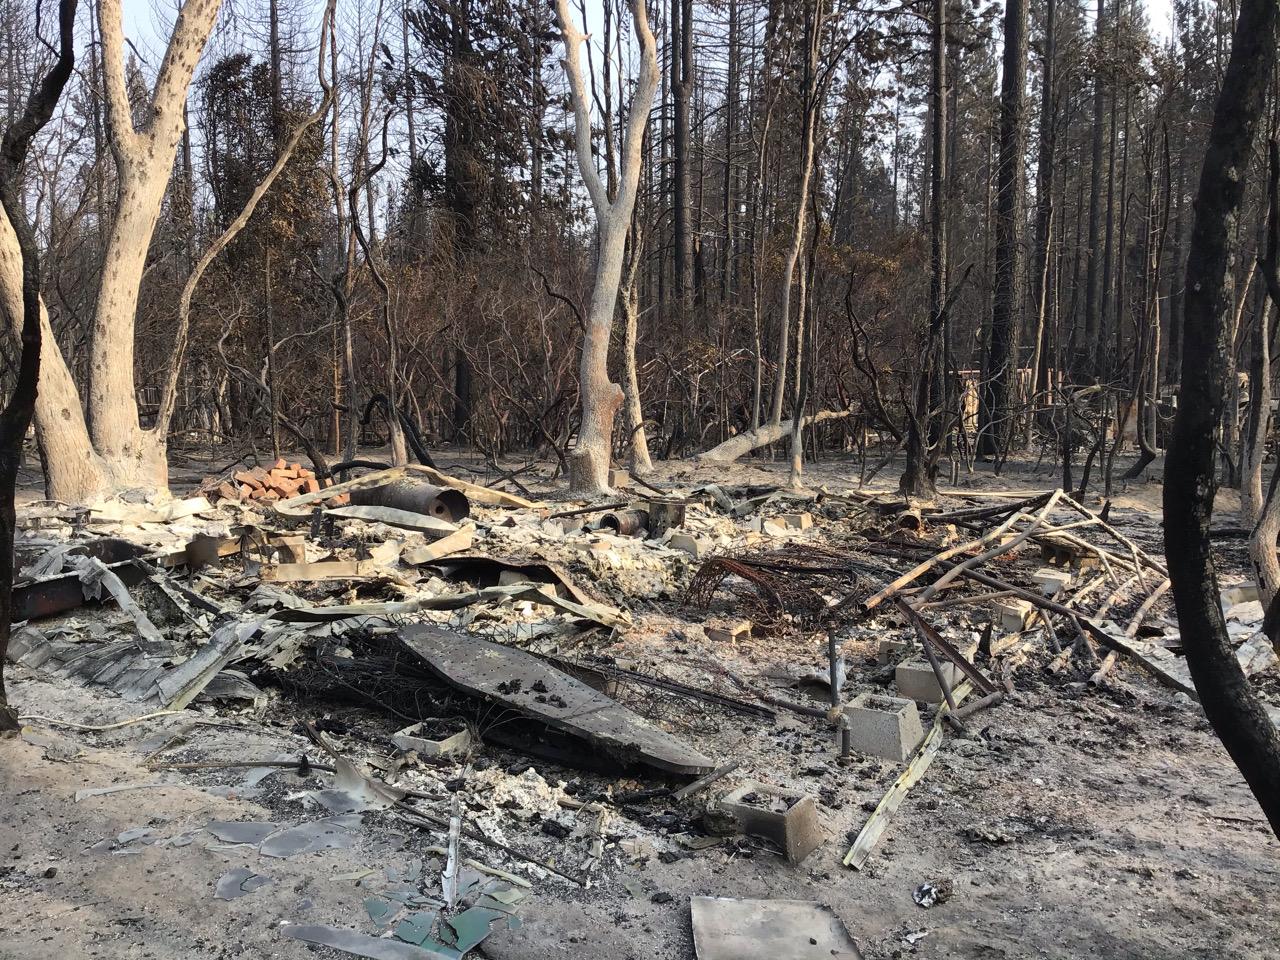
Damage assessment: destroyed